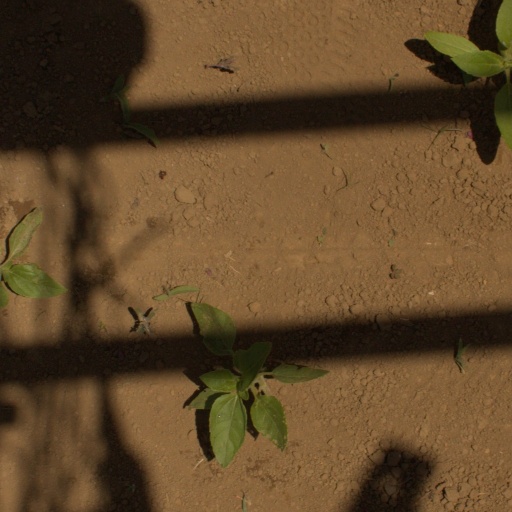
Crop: Jerusalem artichoke